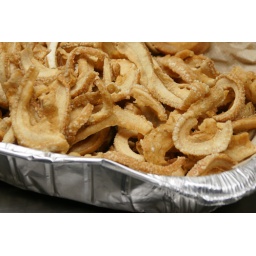
wash pot pork skins still on the stove at Cozart's Country Store in Durham, NC (2009)